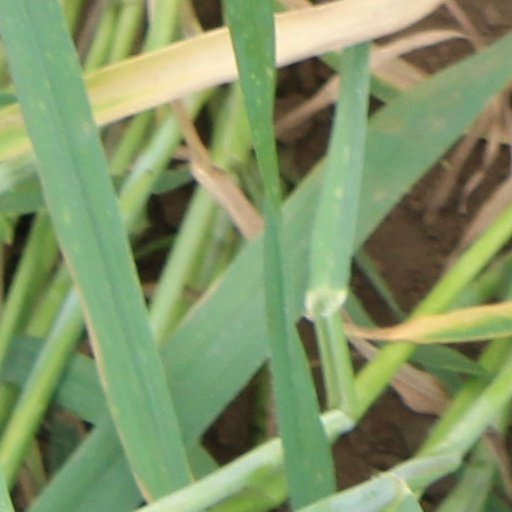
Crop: wheat